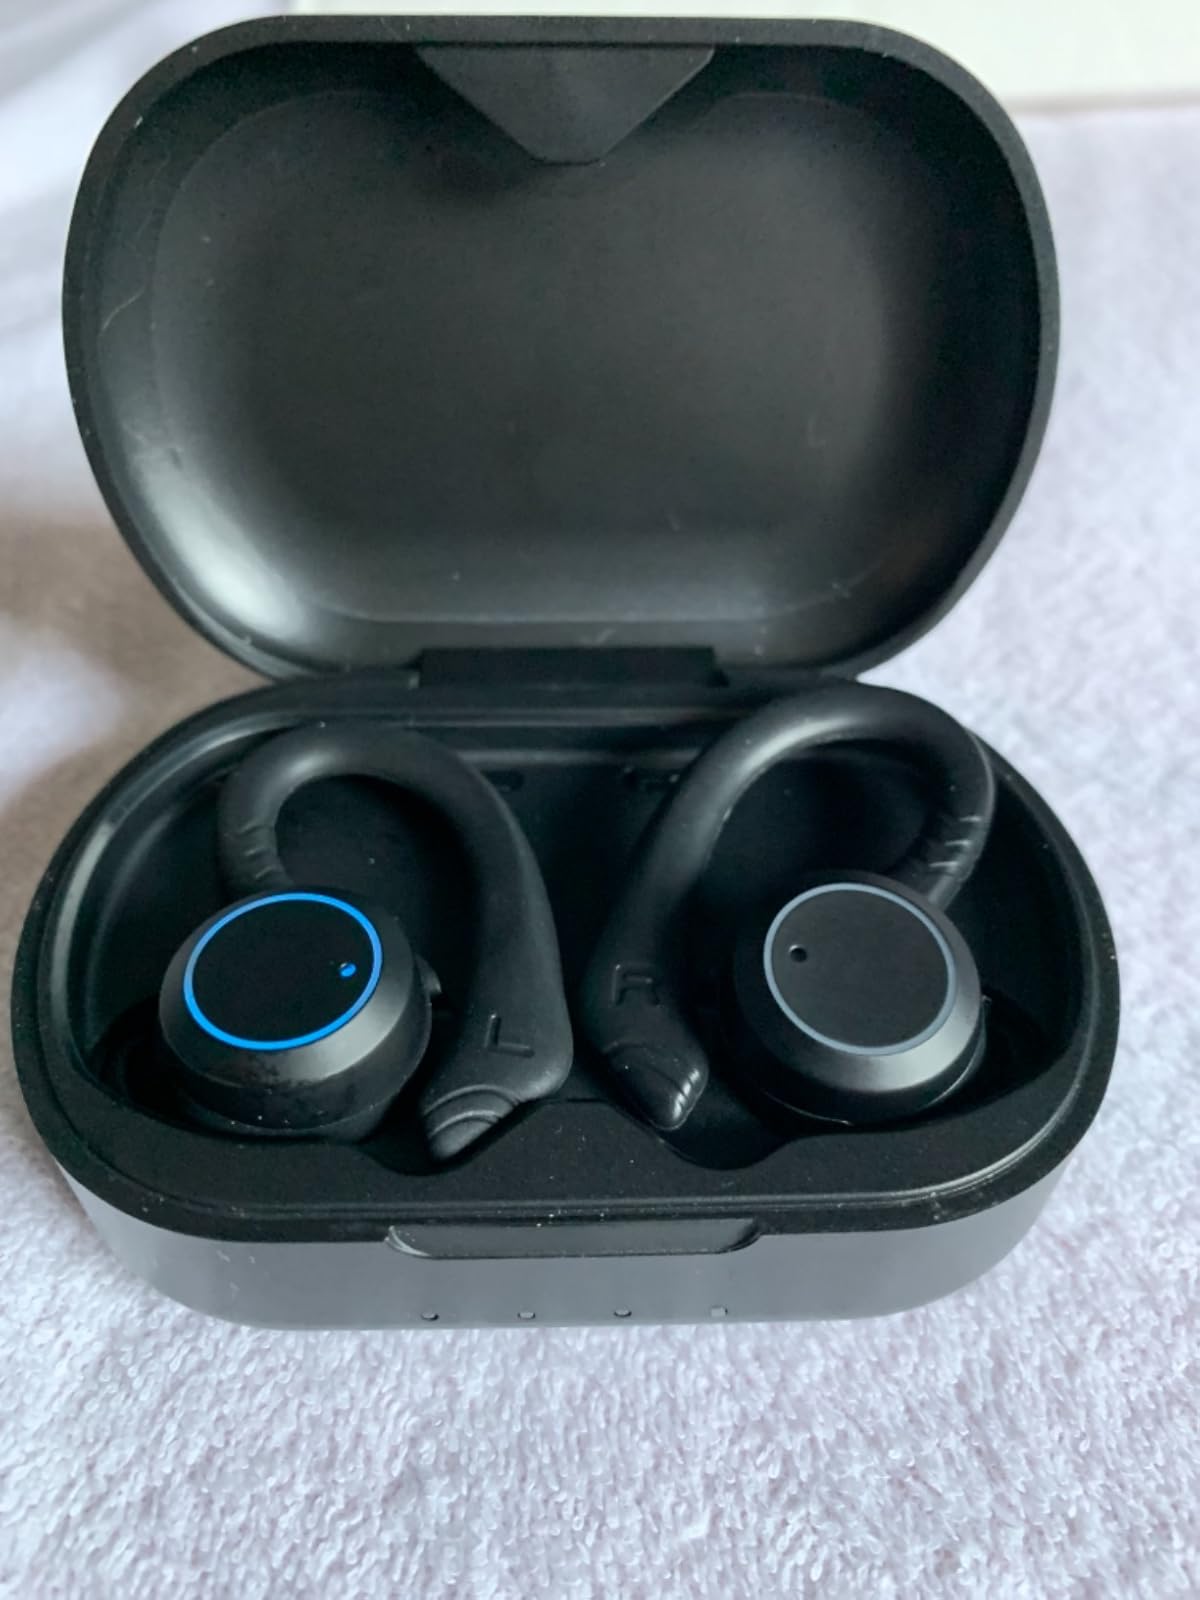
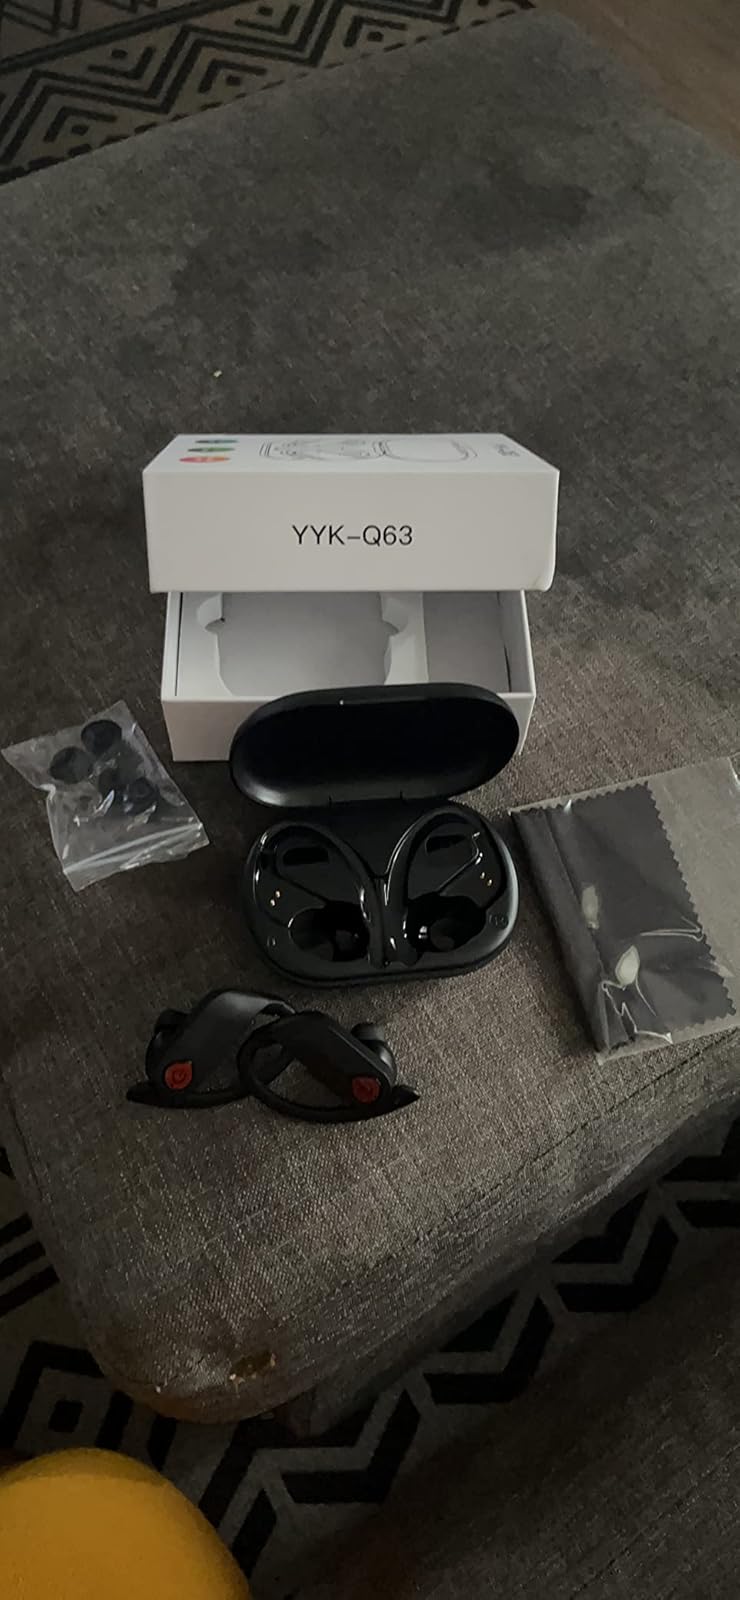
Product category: earbuds
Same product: no